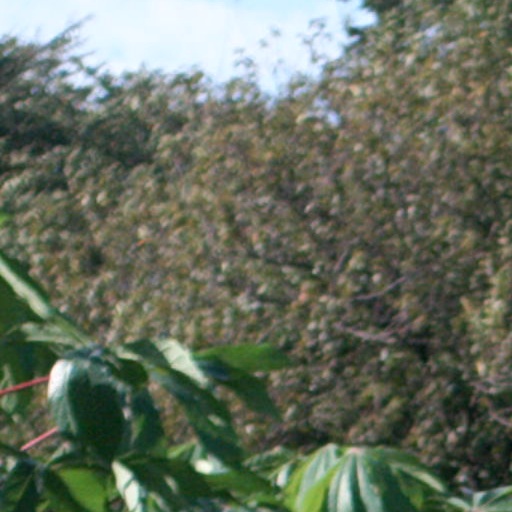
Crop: cassava